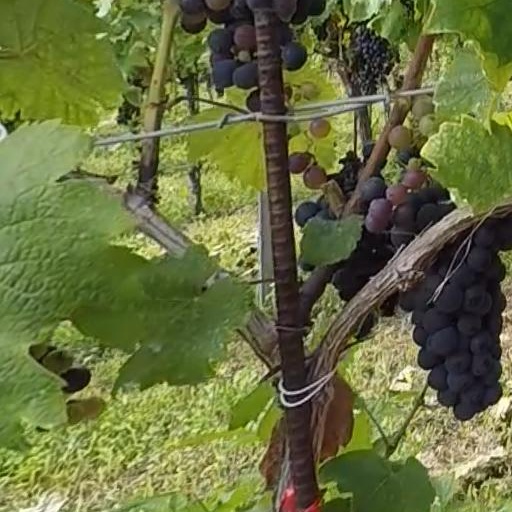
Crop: grape